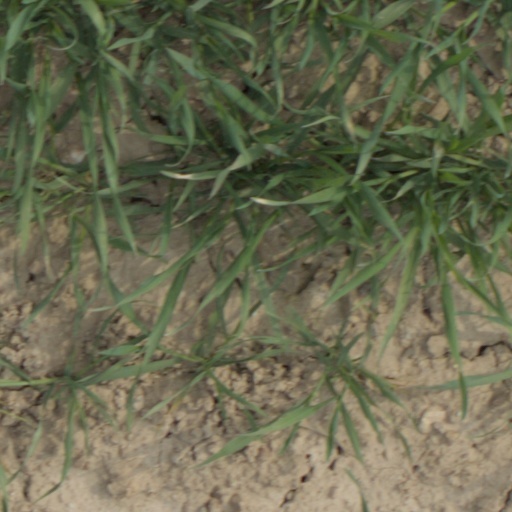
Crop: wheat